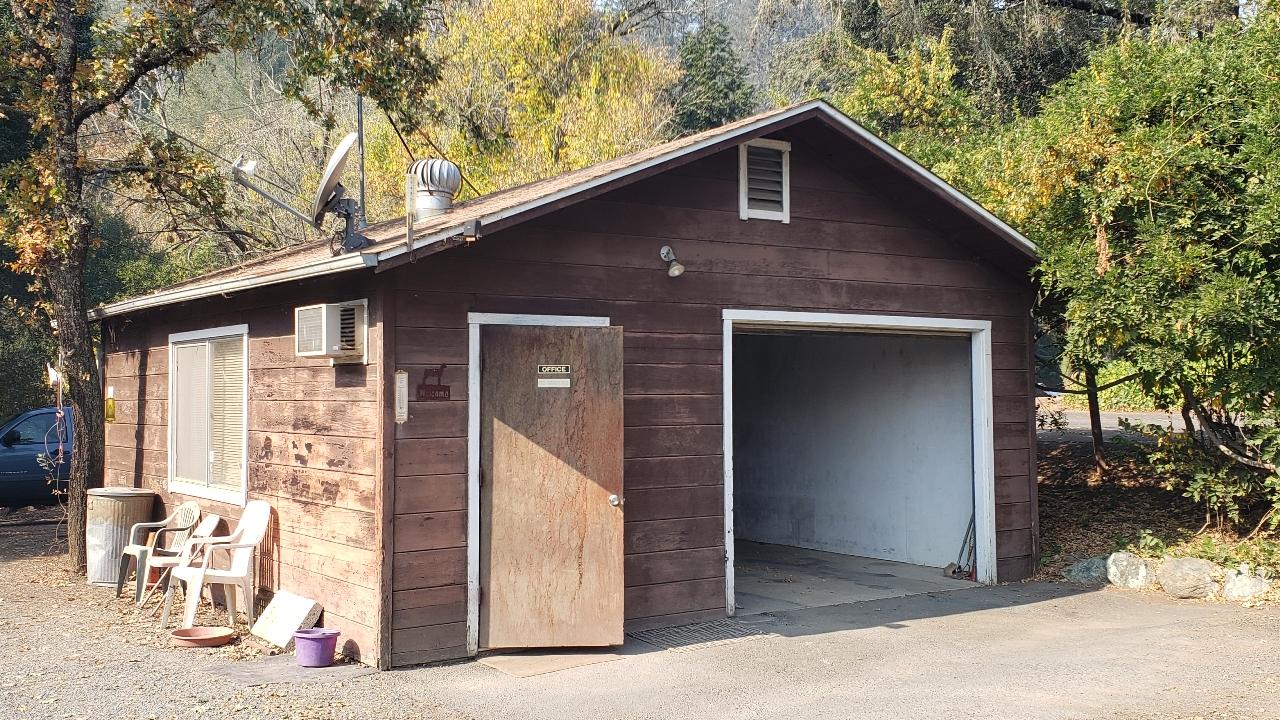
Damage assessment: no_damage